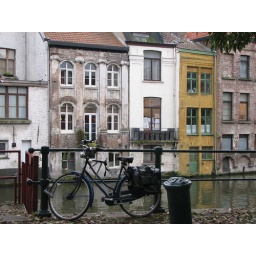
just a nice shot on a side street in downtown Ghent. The River Leie is behind the bike